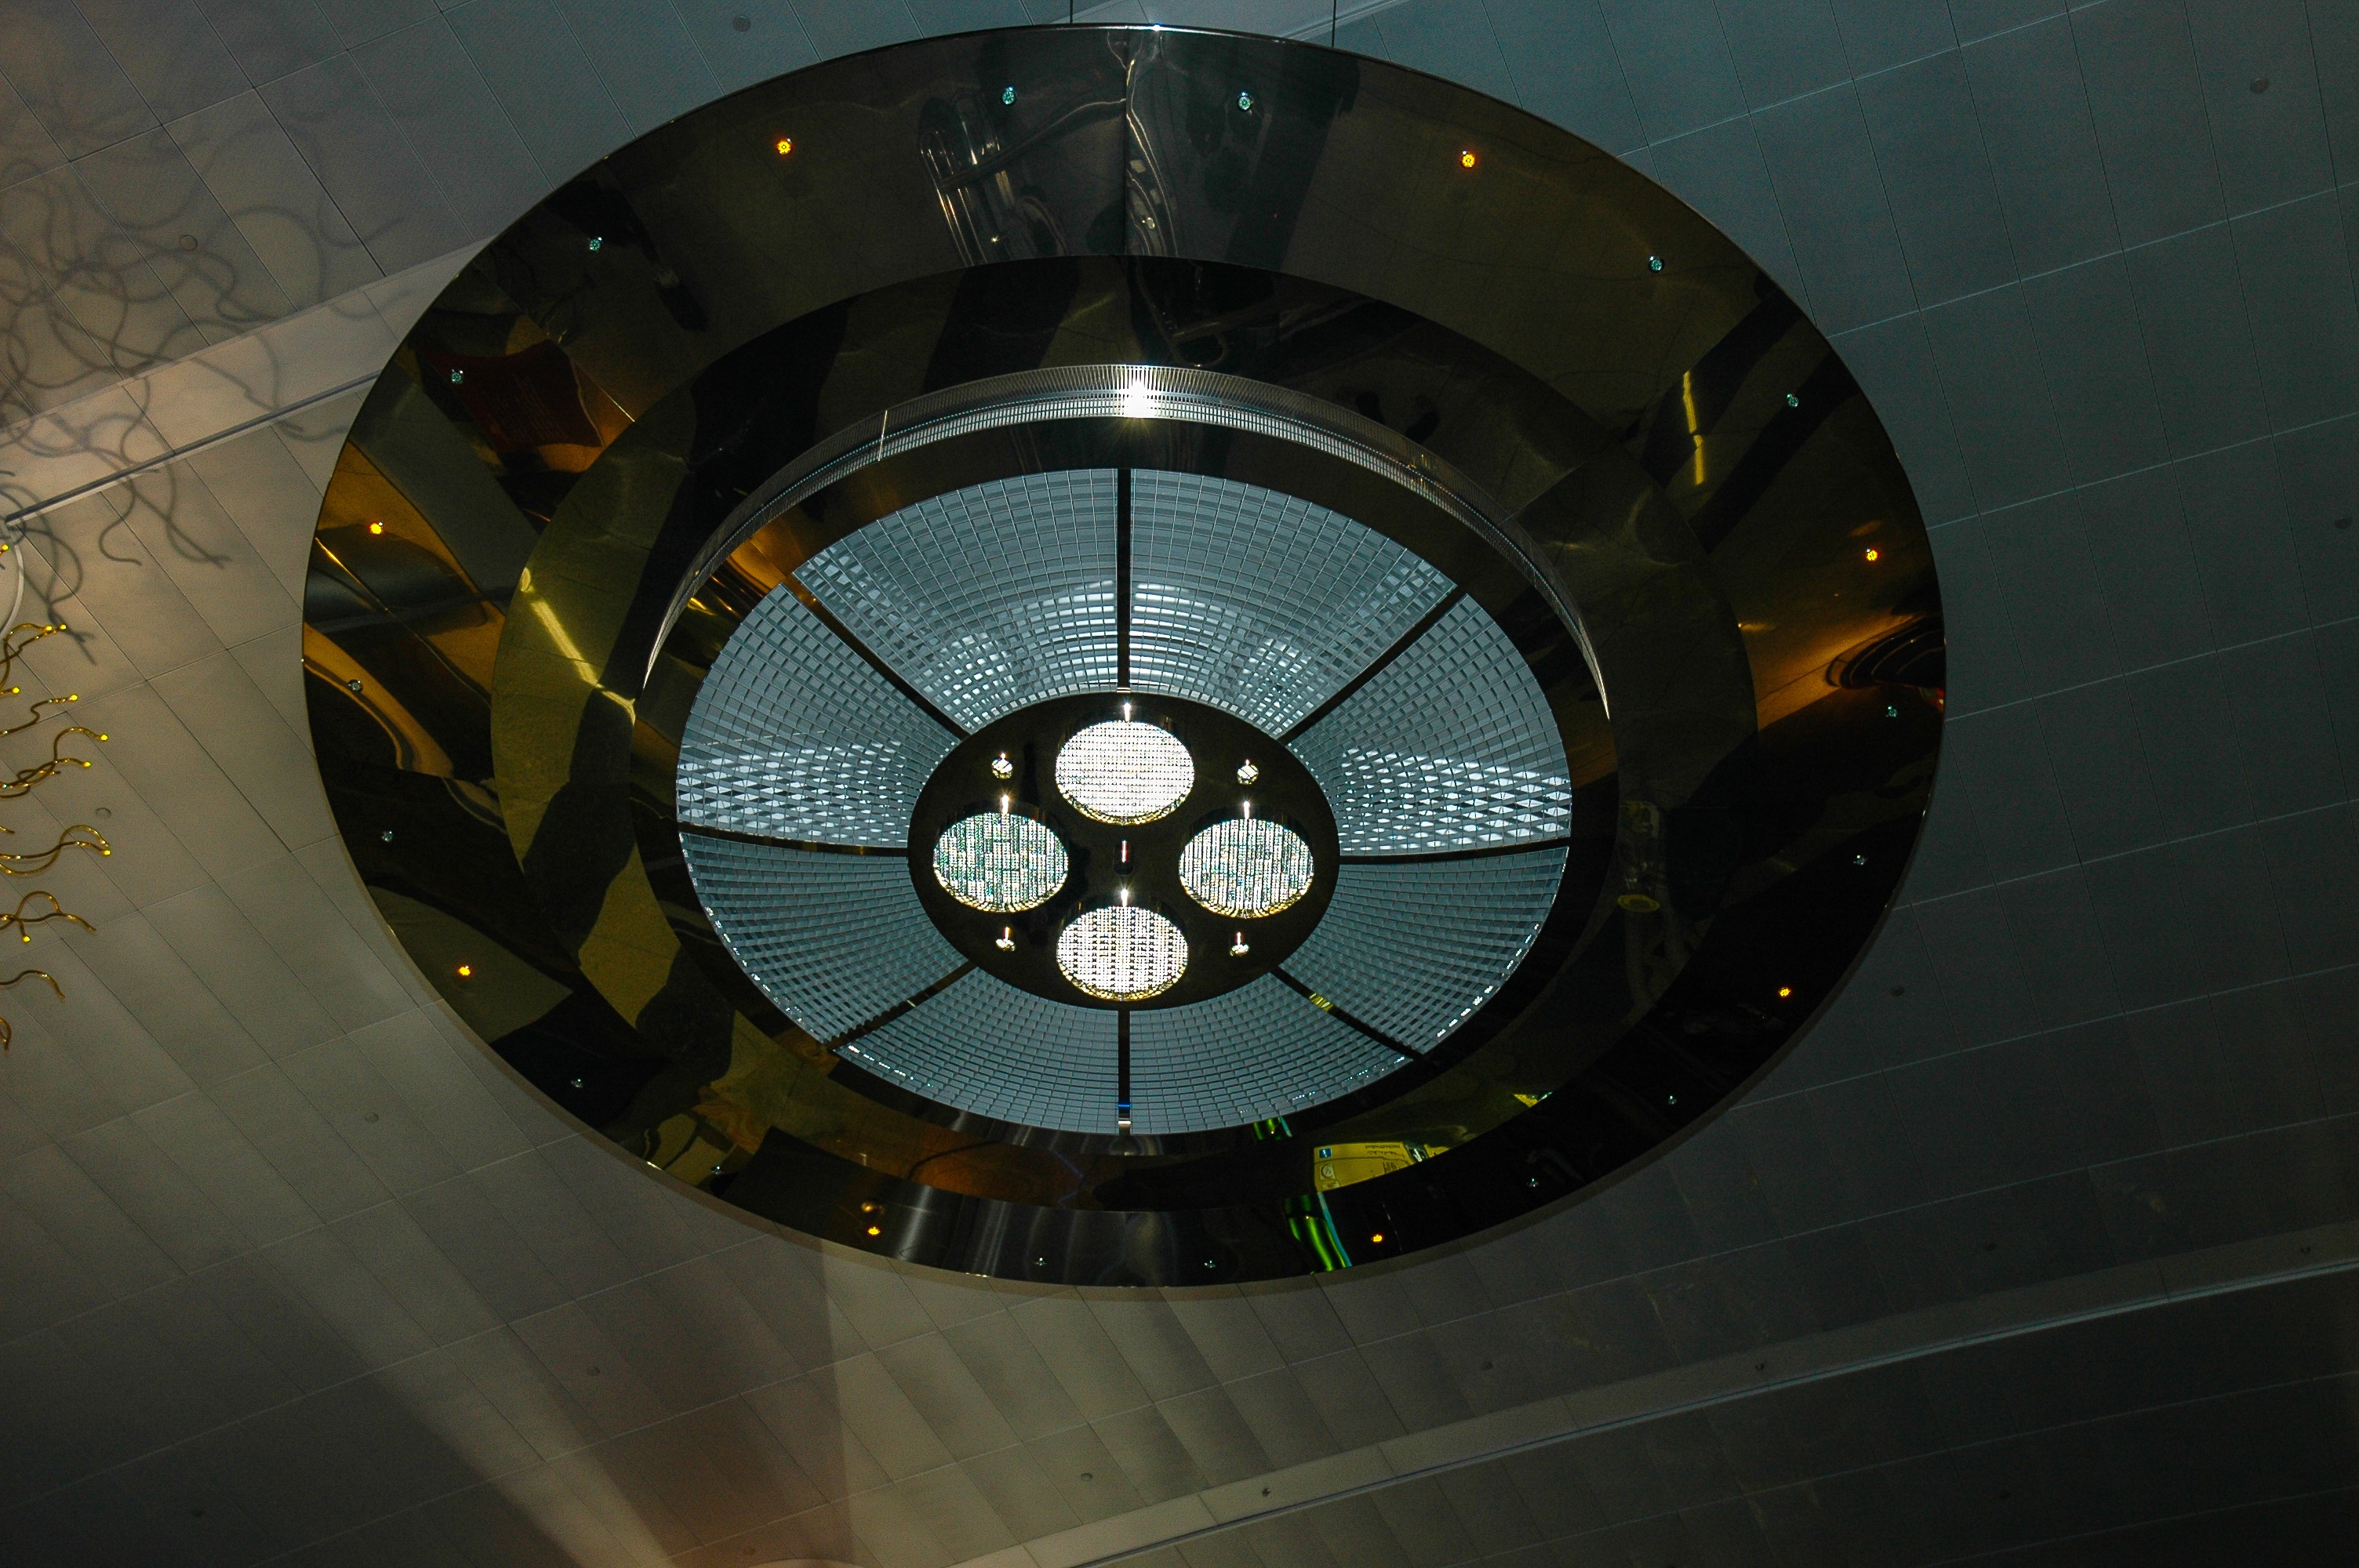
light, wheel, ceiling, circle, rim, ufo, shape, ceiling lighting, compact disc, ceiling ventilation